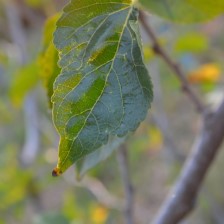
Variety: Kamphaengsaeng42